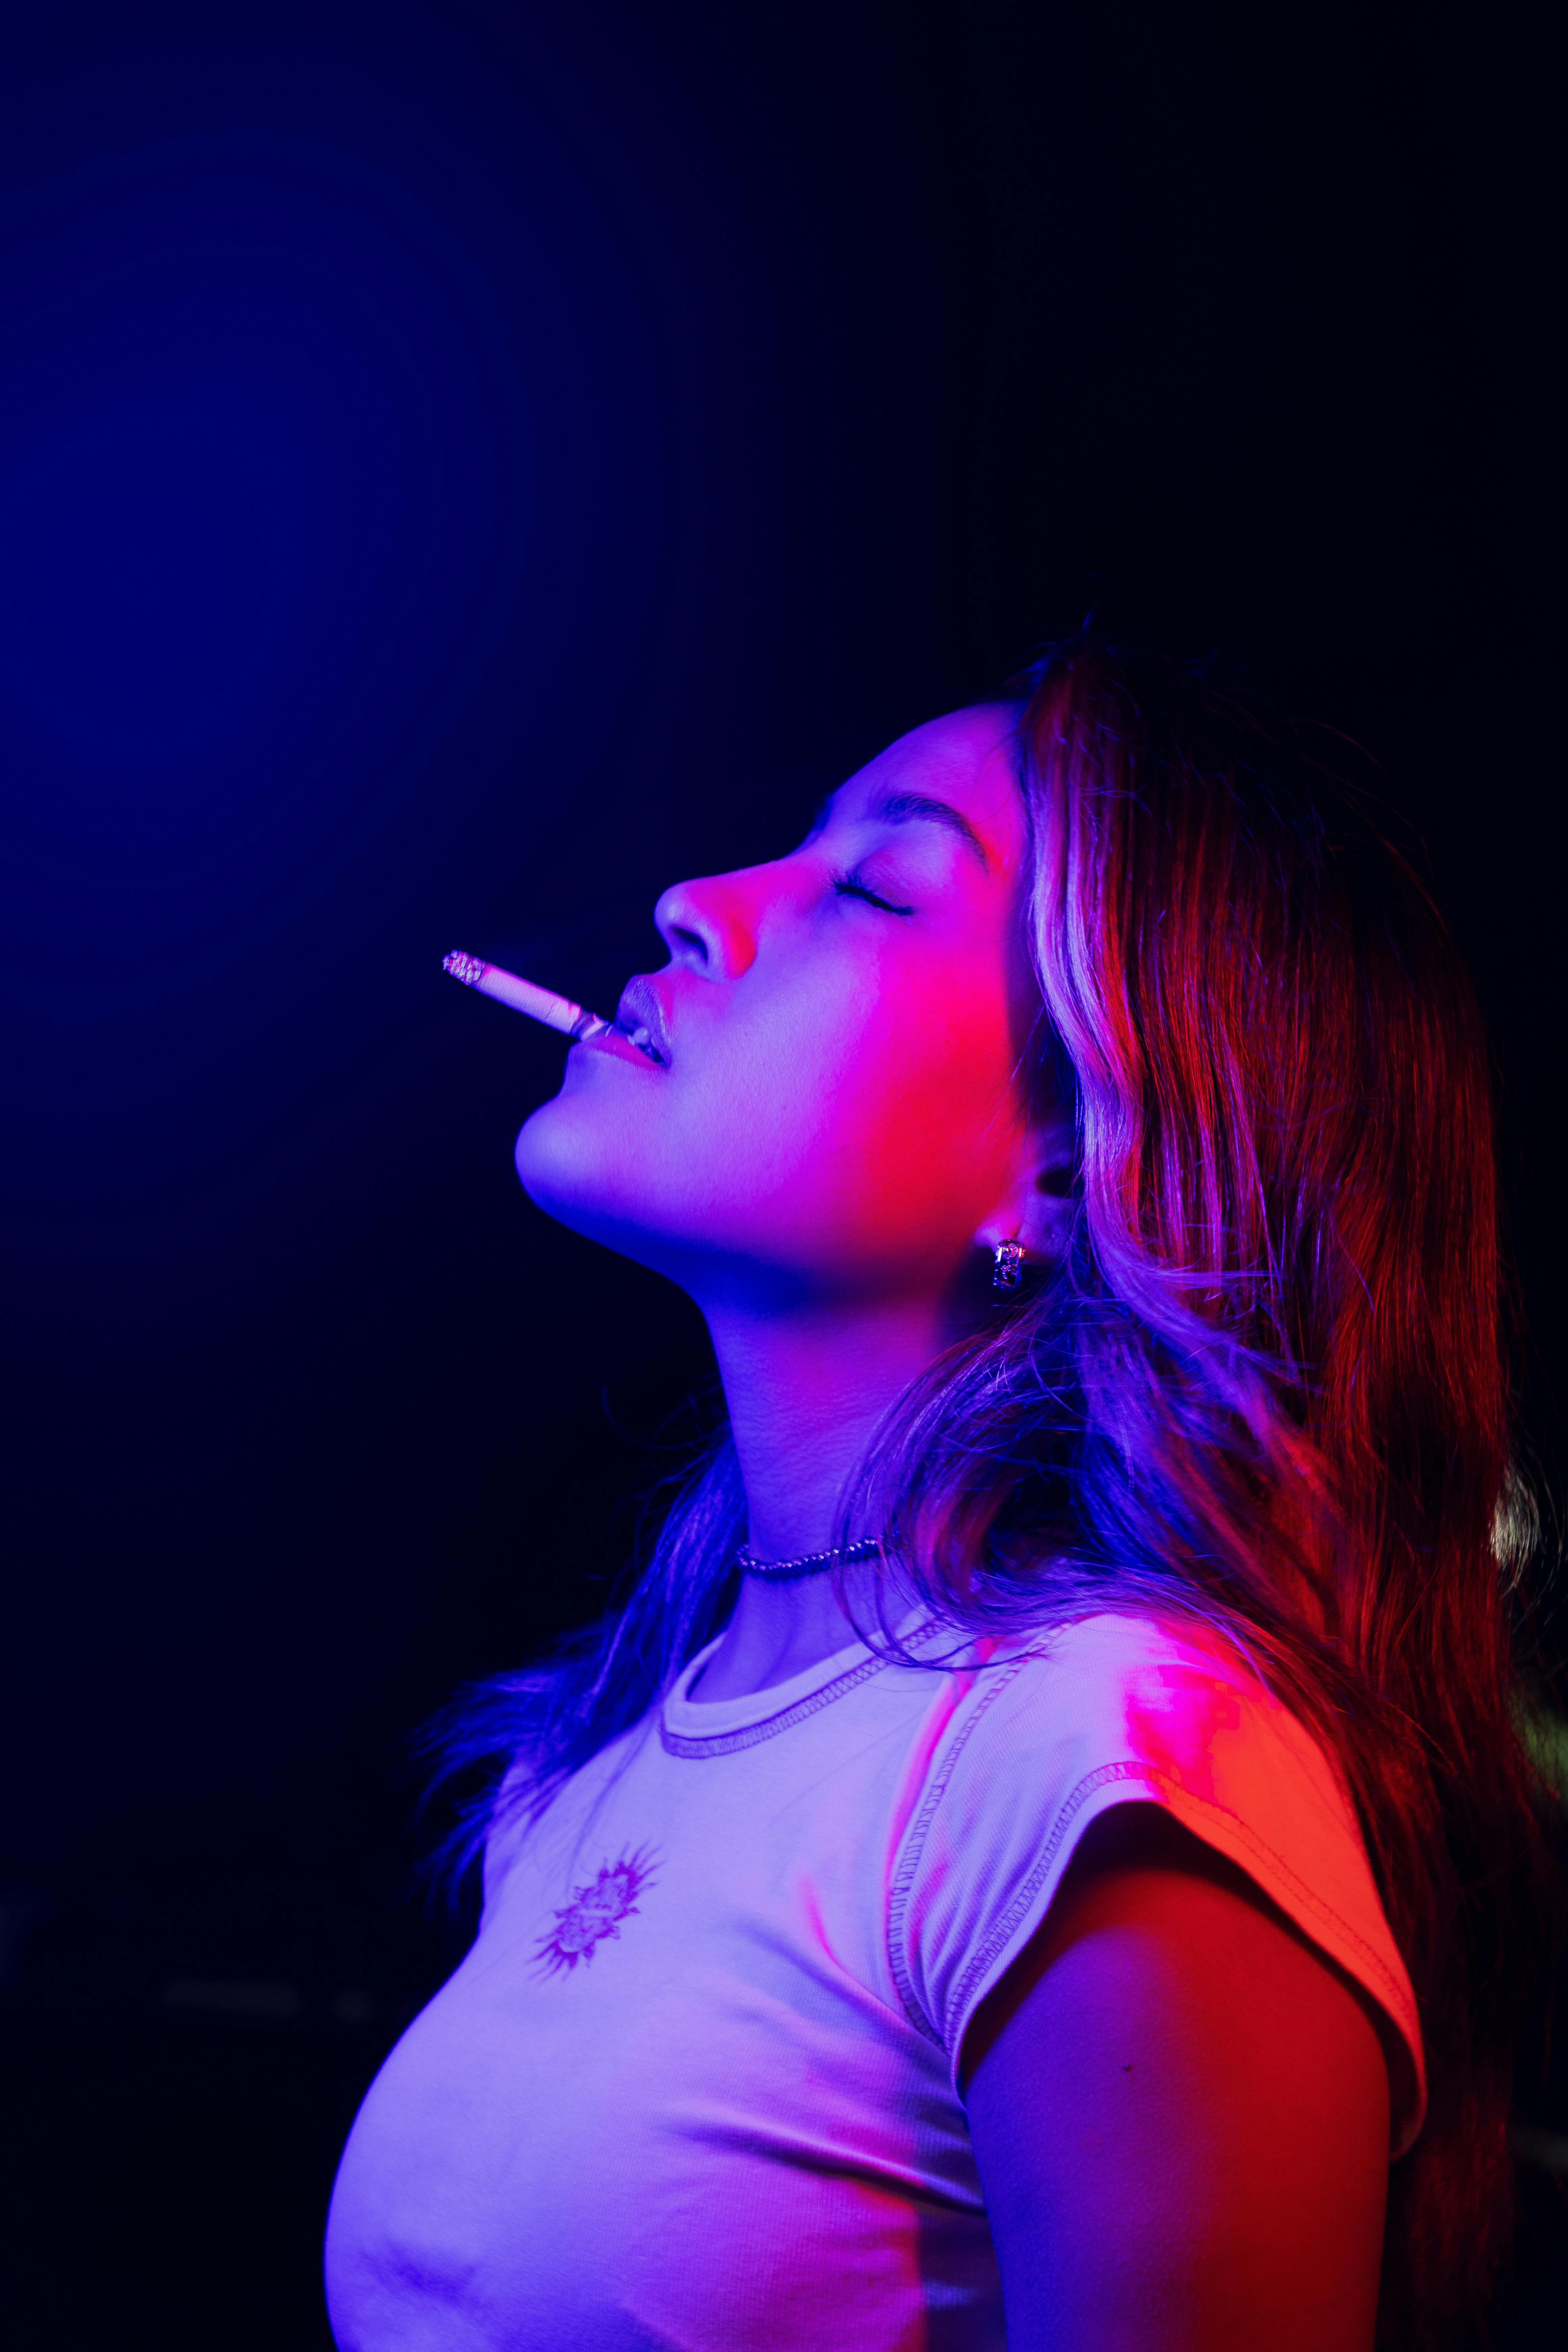
woman, lips, beauty, long hair, concert, portrait photography, performance, Visual effect lighting, lens flare, song